Harlequinade (Rattigan)

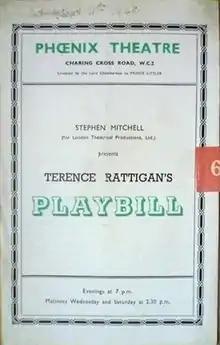
1948 theatre programme for original production "Playbill", comprising "The Browning Version" & "Harlequinade"

The play was first performed on 8 September 1948 at the Phoenix Theatre, London, along with "The Browning Version".